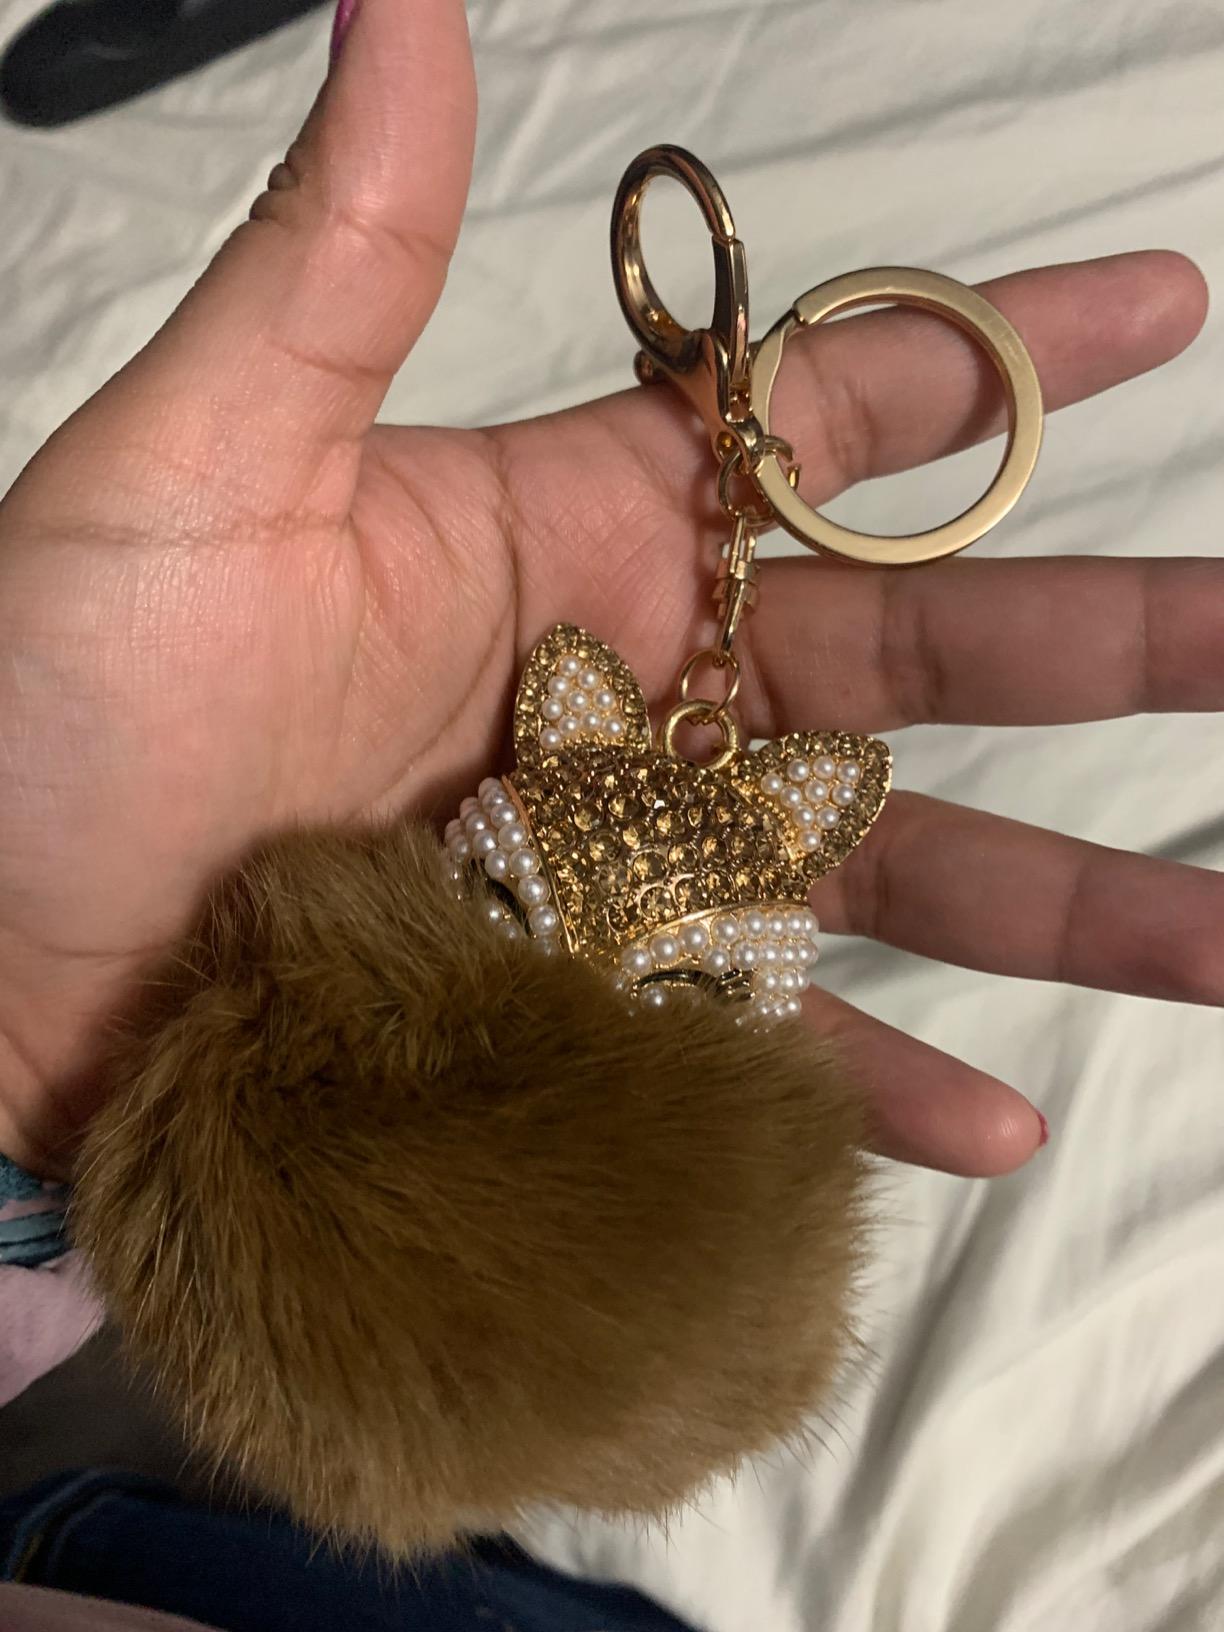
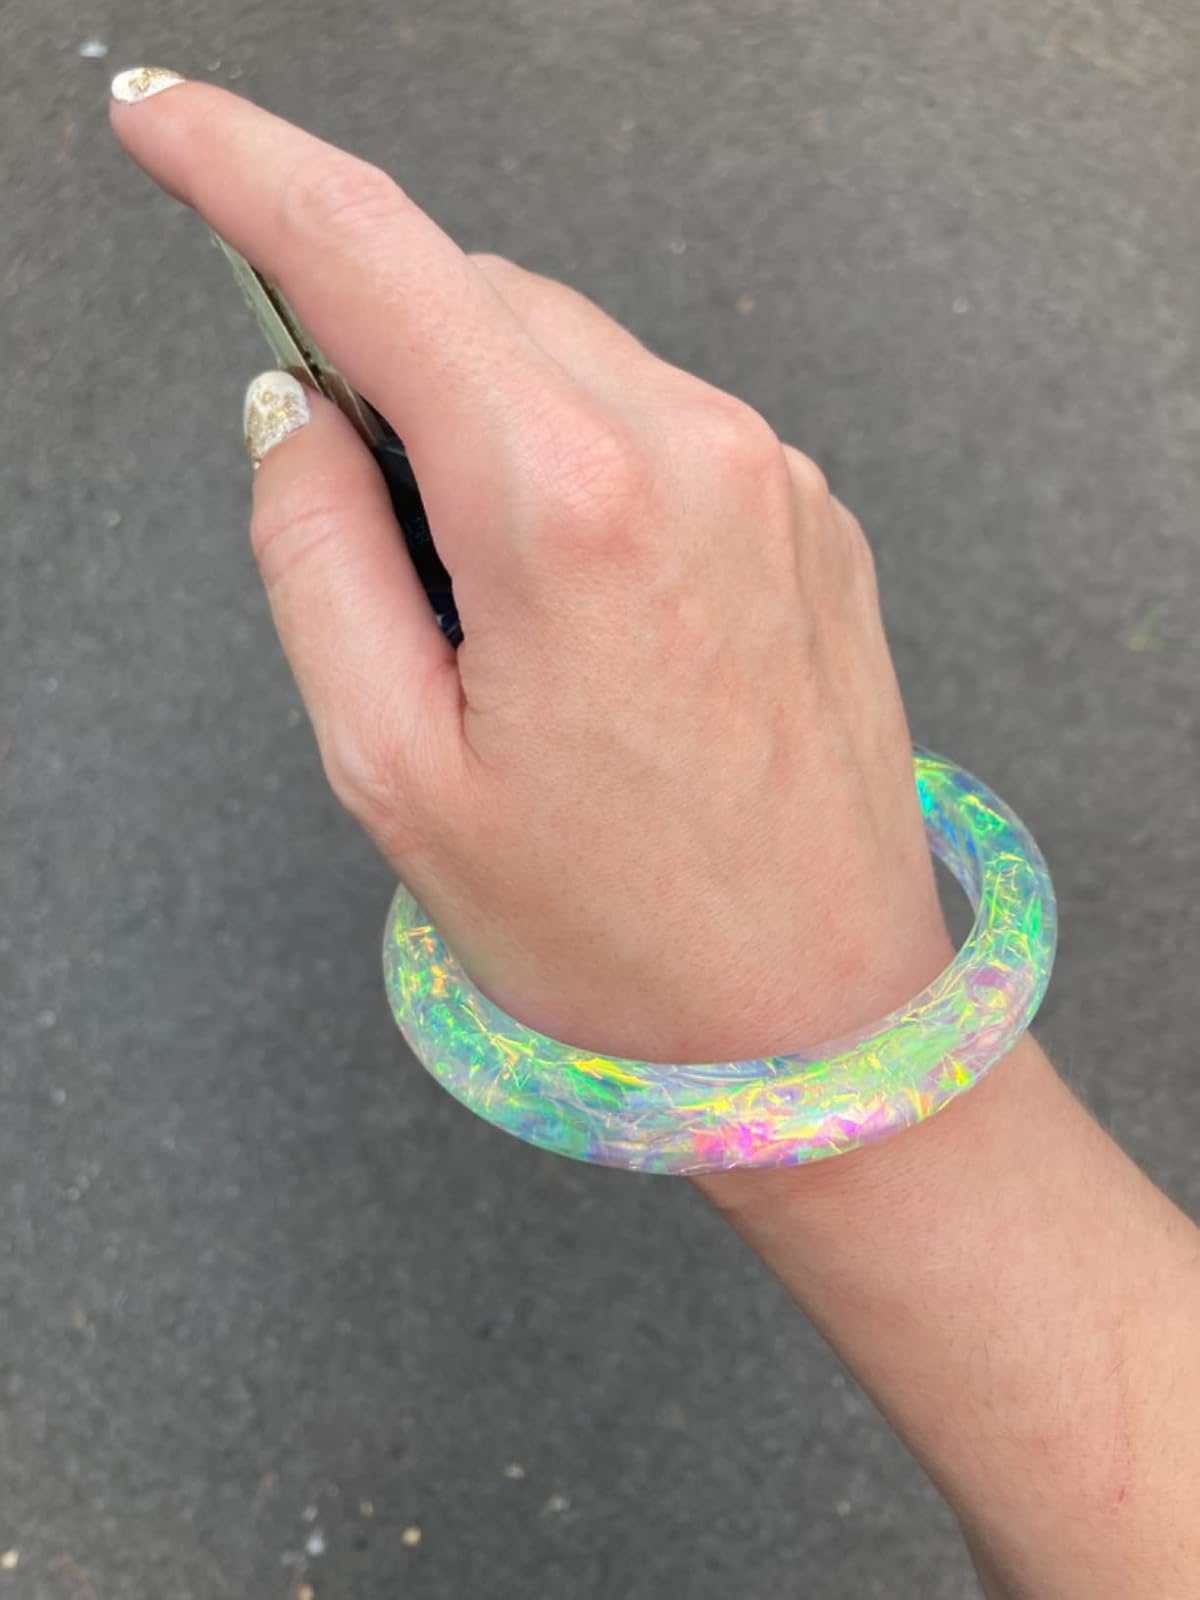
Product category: accessories_keychain
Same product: no